Shelly-Ann Fraser-Pryce

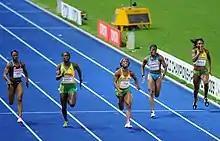
Fraser-Pryce (centre) in the 2009 world 100 m final. At 22 years old, her winning time of 10.73 s made her the joint third fastest woman in history (at the time).

The following year, Fraser-Pryce proved that she was no one-hit wonder by capturing 100 m gold at the 2009 Berlin World Championships. Despite ultimately taking the title, her early season was marred by injury, followed by an appendix surgery in April, which impeded her training and preparation. In June, she finished fourth at the Prefontaine Classic, but later that month, she ran a world-leading 10.88 s to claim her first 100 m national title at the Jamaican Championships, finishing ahead of defending champion Kerron Stewart (10.93 s). At the Rome Golden Gala in July, Stewart emerged as gold medal favourite after defeating Fraser-Pryce in 10.75 s, becoming the fifth fastest woman in history at the time.